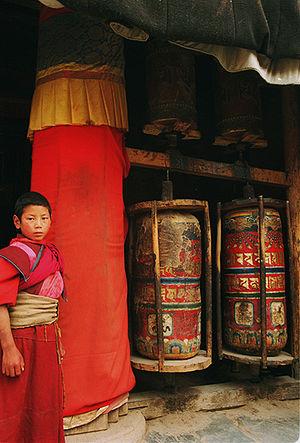
La civilisation tibétaine, imprégnée par le bouddhisme tibétain, une forme distincte de Vajrayana, est dotée d'une culture riche et variée.
Le monastère de Labrang ou Labrang Tashi Khyil est l'un des six grands monastères de l'école Gelugpa du bouddhisme tibétain, dont le dalaï-lama et le panchen-lama sont les autorités spirituelles. Il est situé dans la ville de Xiahe dans la préfecture autonome tibétaine de Gannan de la province chinoise du Gansu, qui appartenait à l'ancienne province tibétaine traditionnelle de l'Amdo. Xiahe est situé à près de quatre heures de la ville de Lanzhou, la capitale du Gansu. Le monastère de Labrang est celui qui accueille le plus grand nombre de moines en dehors de la région autonome du Tibet
Le Tibet, ou anciennement Thibet, est une région de plateau située au nord de l'Himalaya en Asie, habitée traditionnellement par les Tibétains et d'autres groupes ethniques et comportant également une population importante de Hans et de Huis. Le Tibet est le plateau habité le plus élevé de la planète, avec une altitude moyenne de 4 900 m.